Medininkai

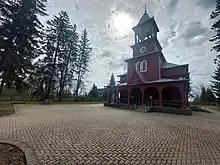
church in Medininkai

Following the Soviet invasion of Poland on September 17, 1939, two days later Medininkai was seized by the Red Army with no combat recorded. After a month, in late October the area was ceded by the Soviets to the Republic of Lithuania. The newly established Lithuanian-Soviet frontier separated Medininkai from some of its remote settlements, e.g. Kamienny Ług as part of the Ashmyany County became part of the Byelorussian SSR; this was also the fate of some more distant fields, which belonged to Medininkai villagers. In June 1940 the village and the entire Lithuania was incorporated into the USSR as the Lithuanian Soviet Socialist Republic; administrationwise it formed part of the Szumsk/Šumskas Commune within the Vilnius County. In June 1941 Medininkai were seized by the Wehrmacht, which commenced over 3 years of German occupation.